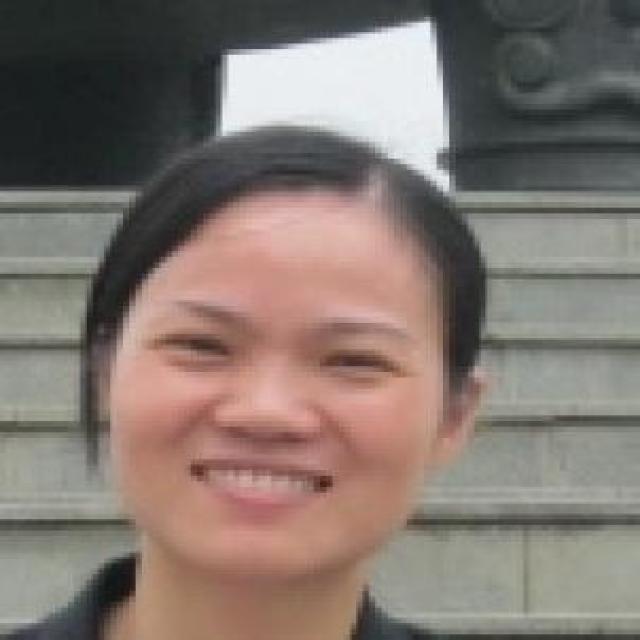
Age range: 21-44